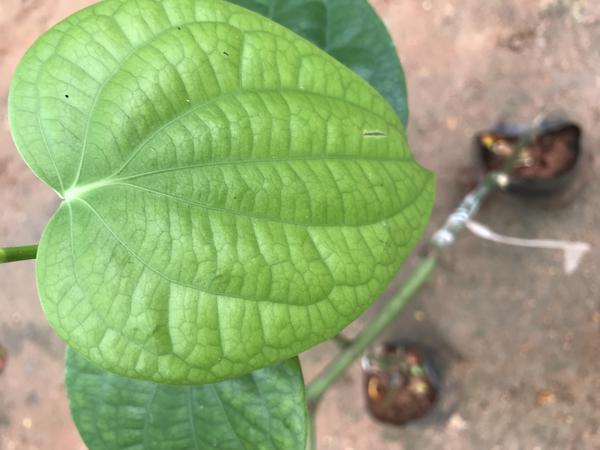
Plant: Pepper